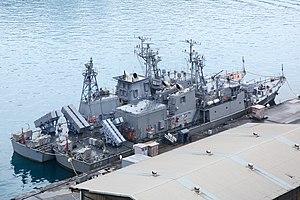
La classe Ching Chiang est une classe de patrouilleur de la Marine de la république de Chine.